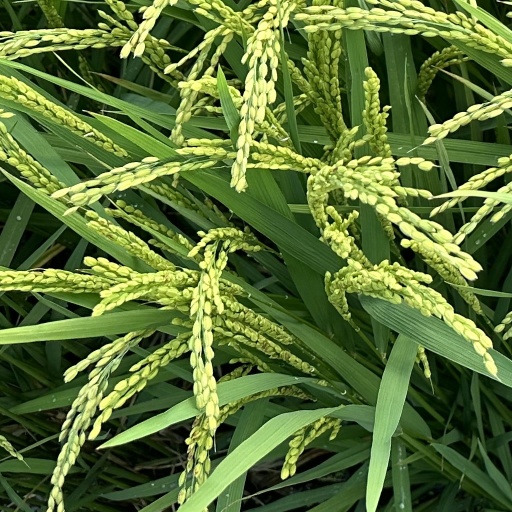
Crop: rice